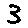
Label: 3